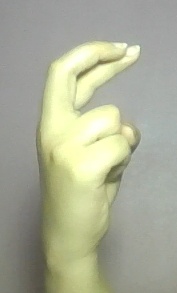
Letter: zay